Nathaniel and Esther (Savidge) Robbins House

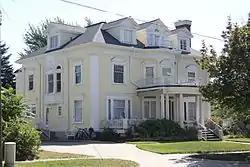

The Nathaniel and Esther (Savidge) Robbins House is a private house located at 20 South 5th Avenue in Grand Haven, Michigan. It was listed on the National Register of Historic Places in 2009.